Down Missouri Way

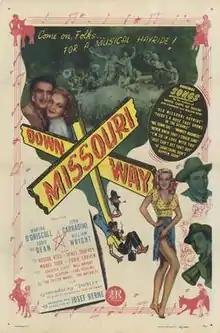
Theatrical release poster

Down Missouri Way is a 1946 American musical film directed by Josef Berne and written by Sam Neuman. The film stars Martha O'Driscoll, John Carradine, Eddie Dean, William Wright, Roscoe Karns and Renee Godfrey. The film was released on August 15, 1946, by Producers Releasing Corporation.